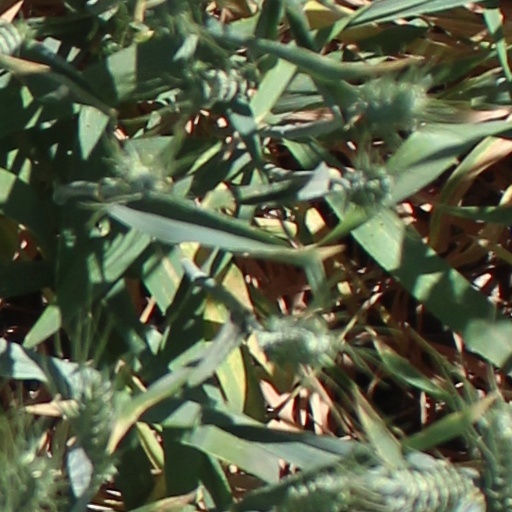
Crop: wheat